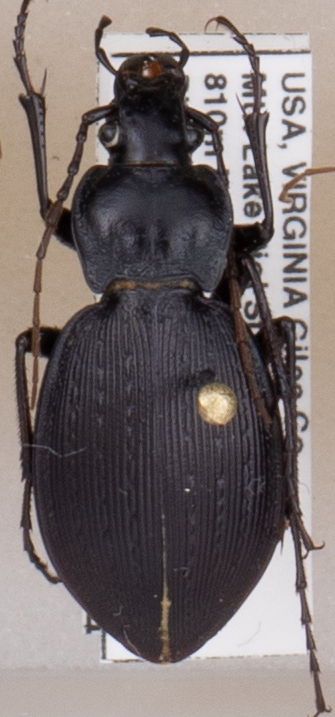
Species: Carabus goryi
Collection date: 2018-09-11
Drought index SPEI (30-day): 0.396
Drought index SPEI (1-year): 0.828
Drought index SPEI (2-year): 0.988